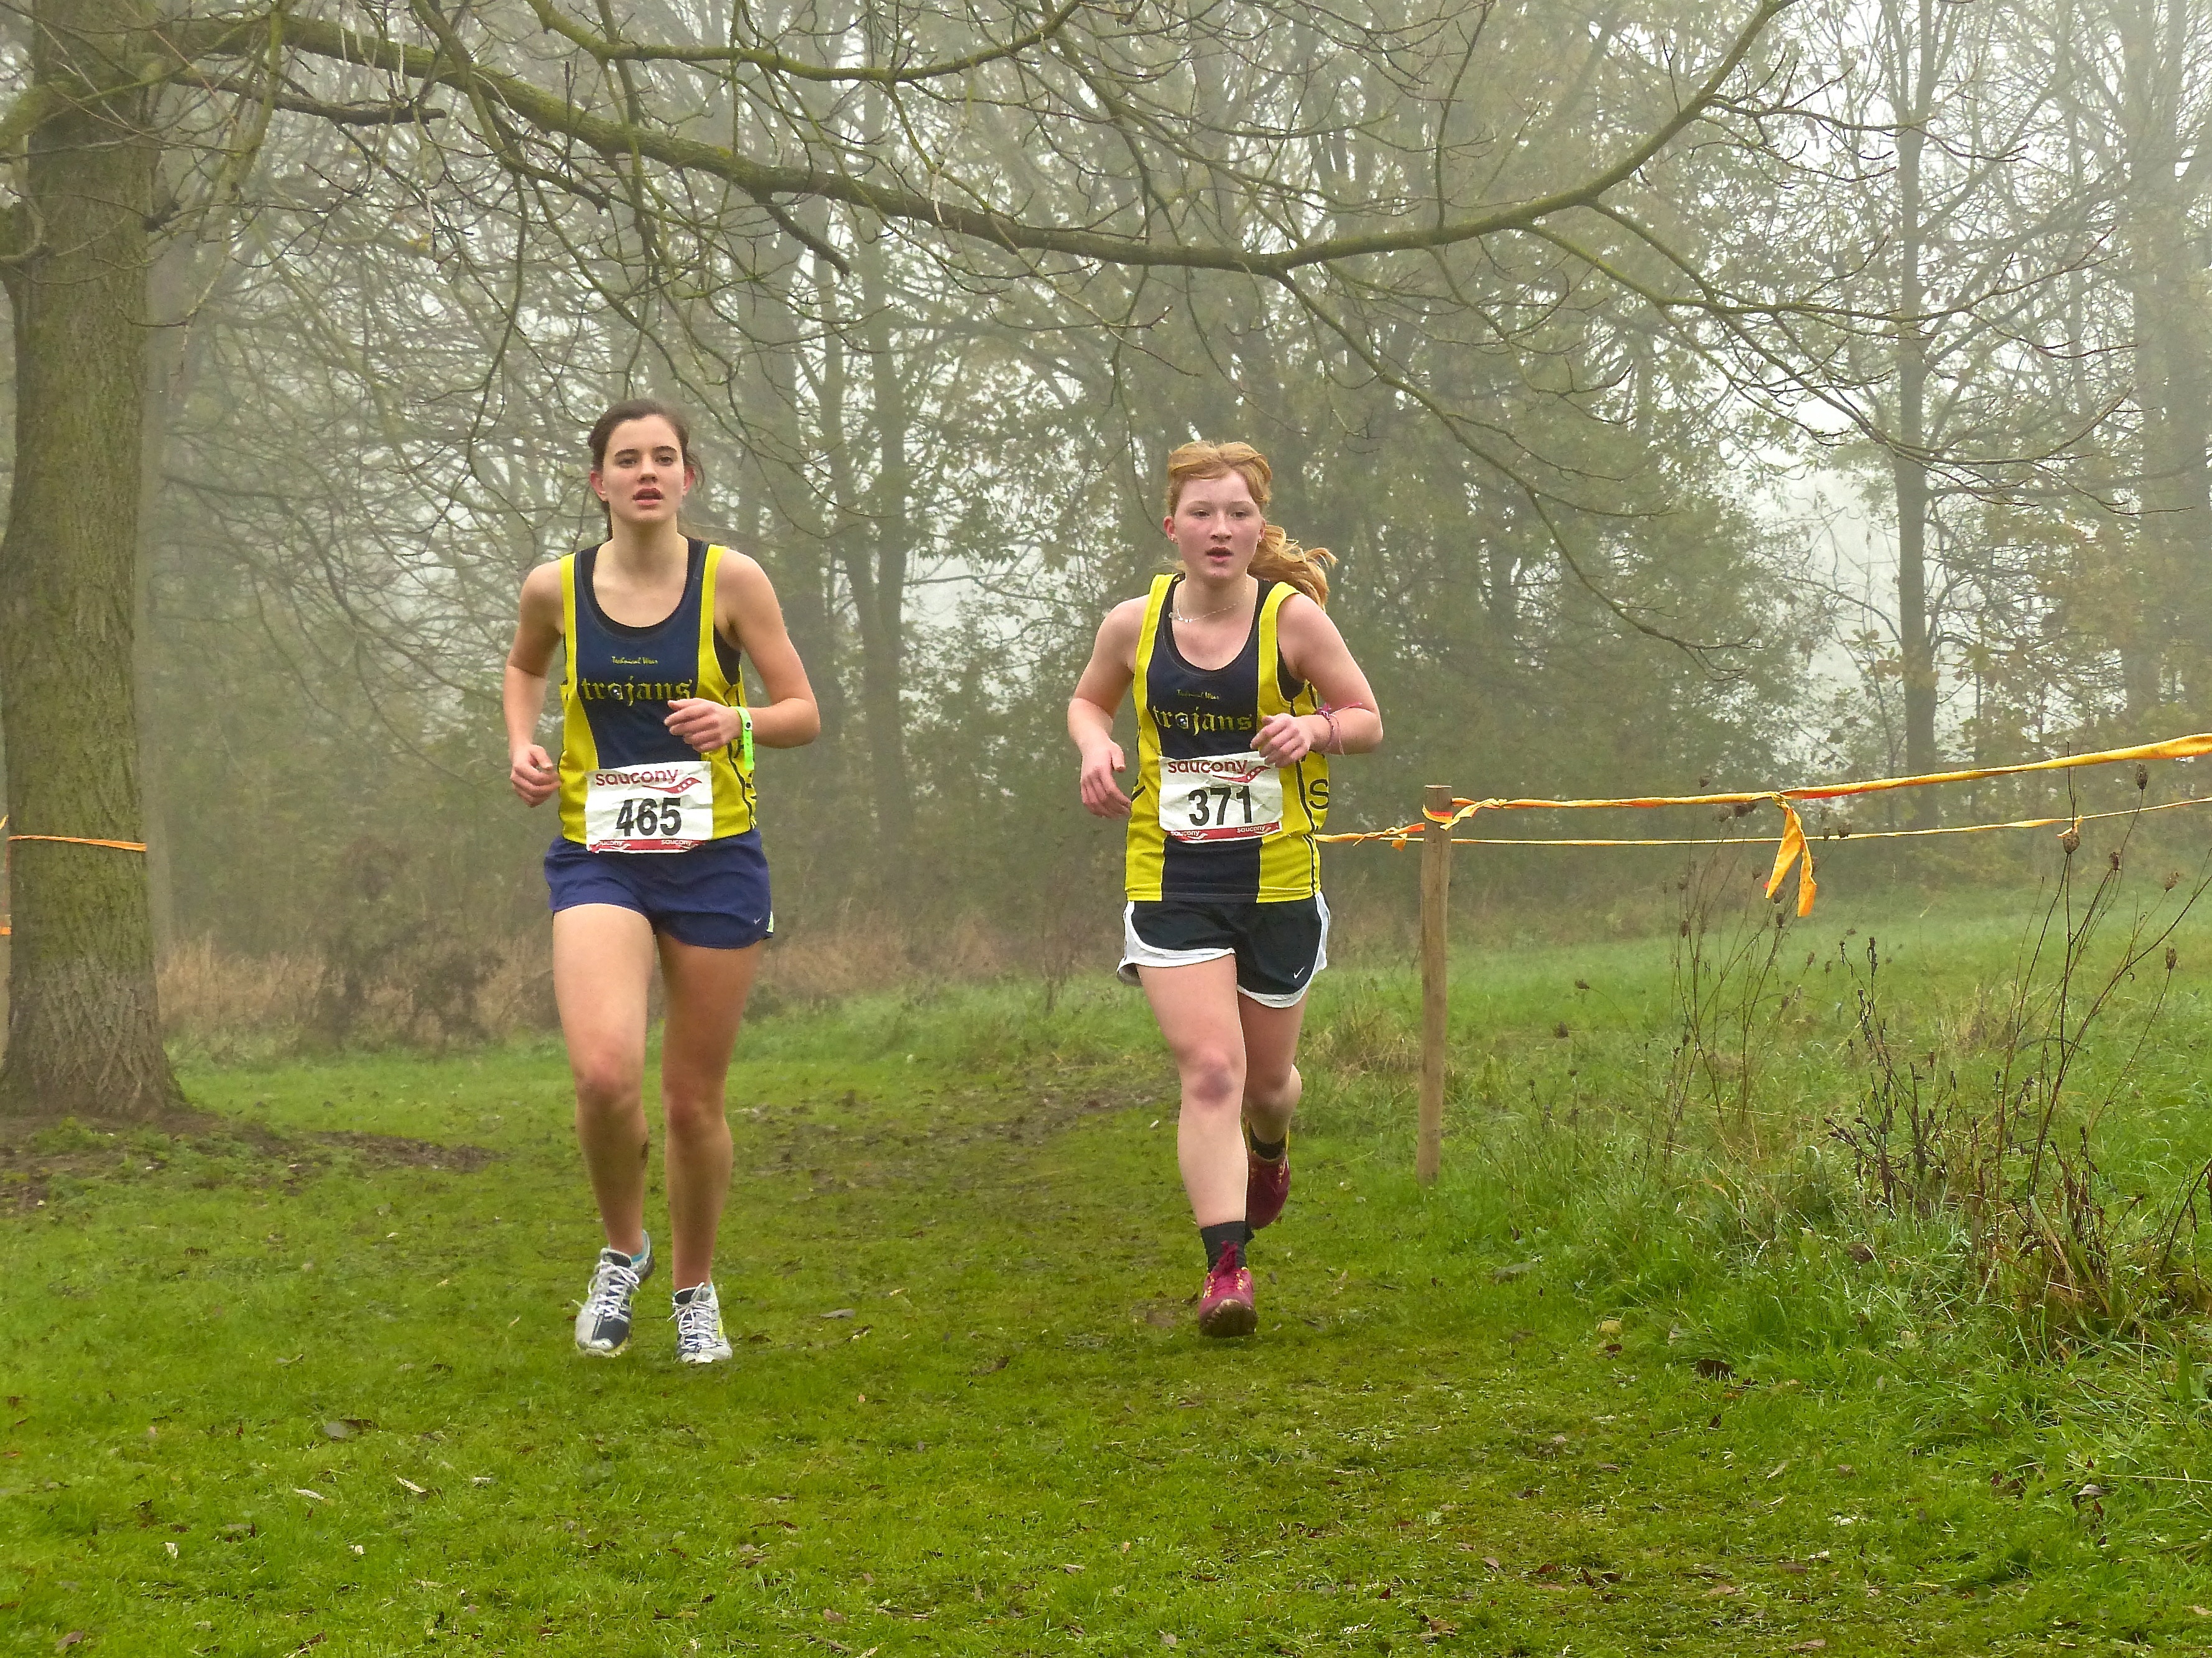
person, fog, mist, trail, sport, meadow, running, recreation, jogging, ash, crosscountry, belgium, race, competition, team, sports, championship, endurance, athletics, xc, antwerp, necis, physical exercise, outdoor recreation, human action, individual sports, ultramarathon, duathlon, long distance running, cross country running, cross country cycling